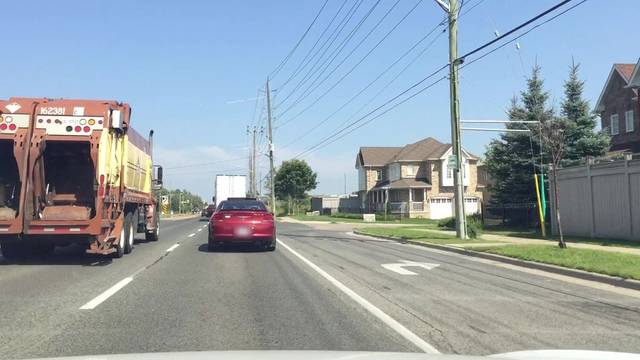
Region: Canada
Coordinates: 43.921, -78.932